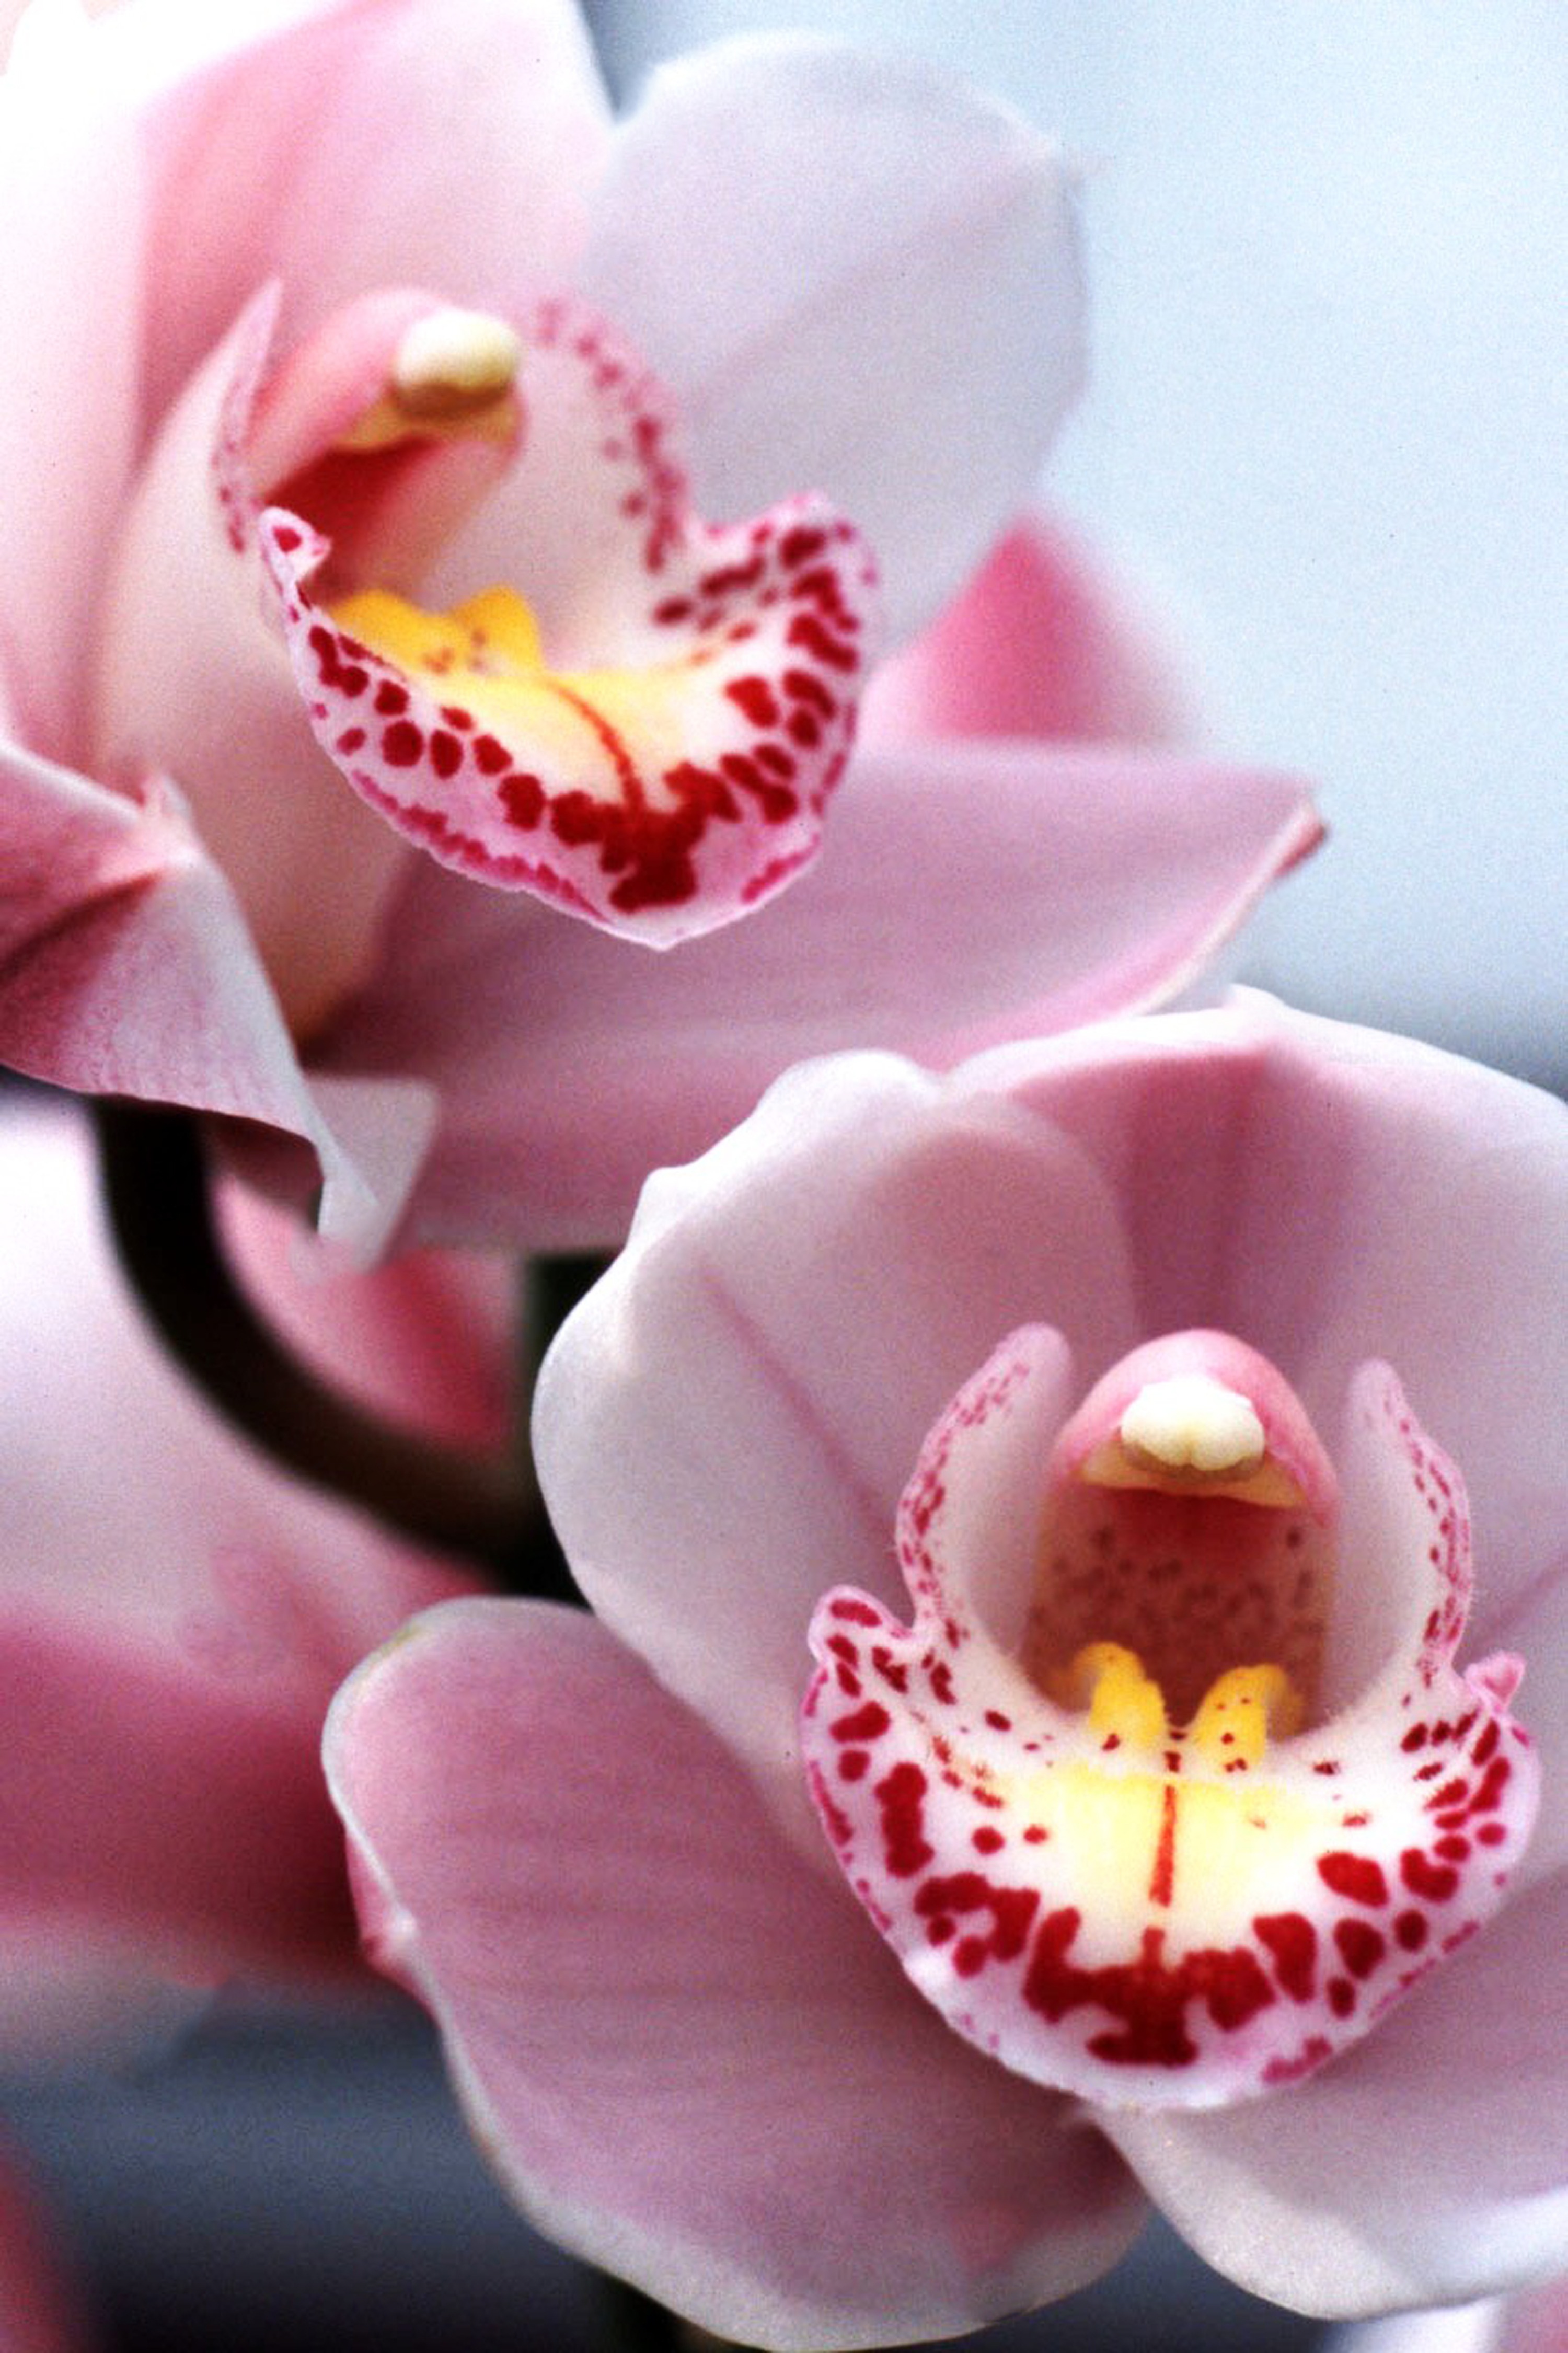
blossom, plant, flower, petal, pink, orchid, close up, macro photography, flowering plant, pink orchid, orchid show, land plant, moth orchid, cymbidium orchid